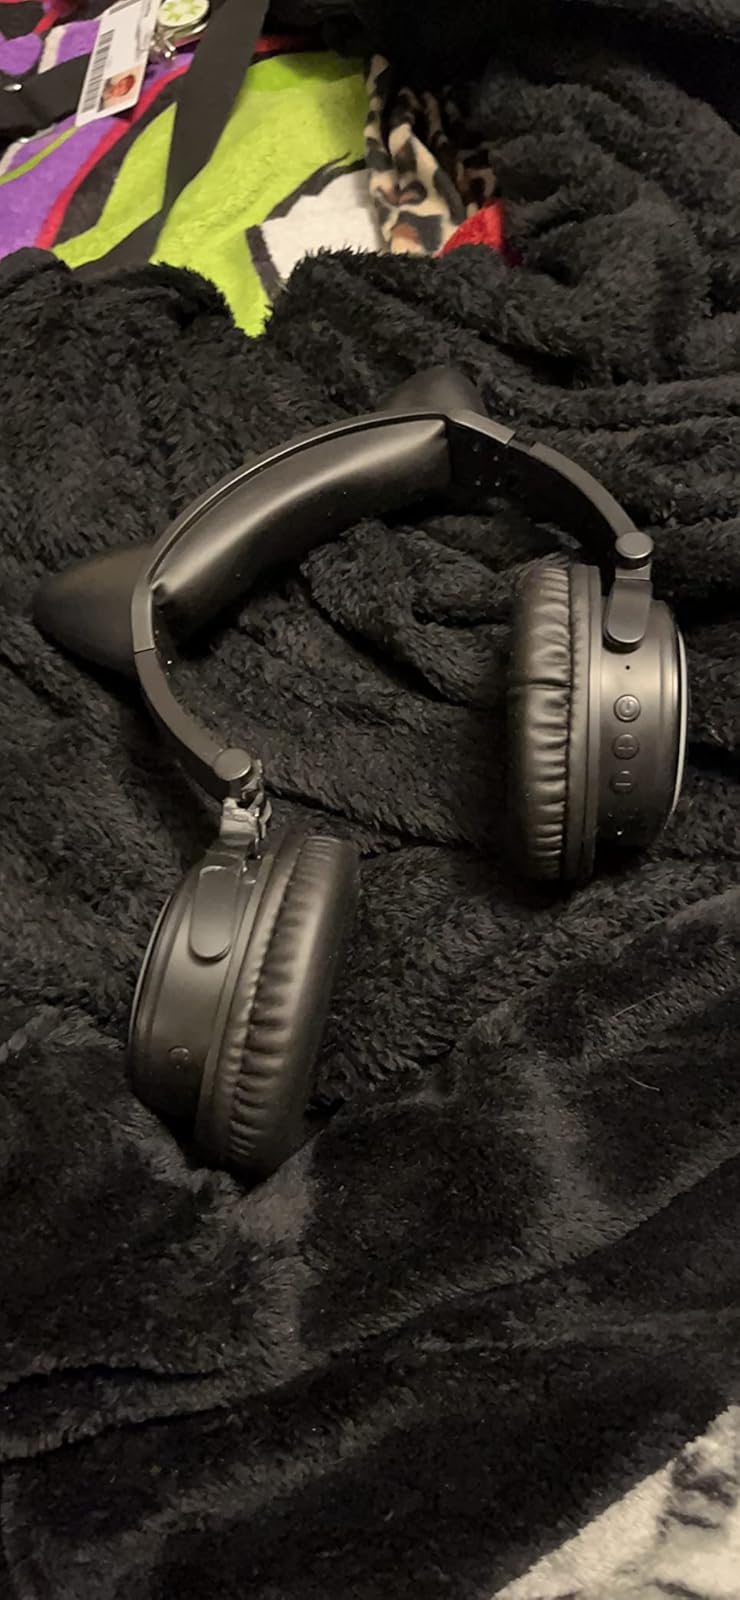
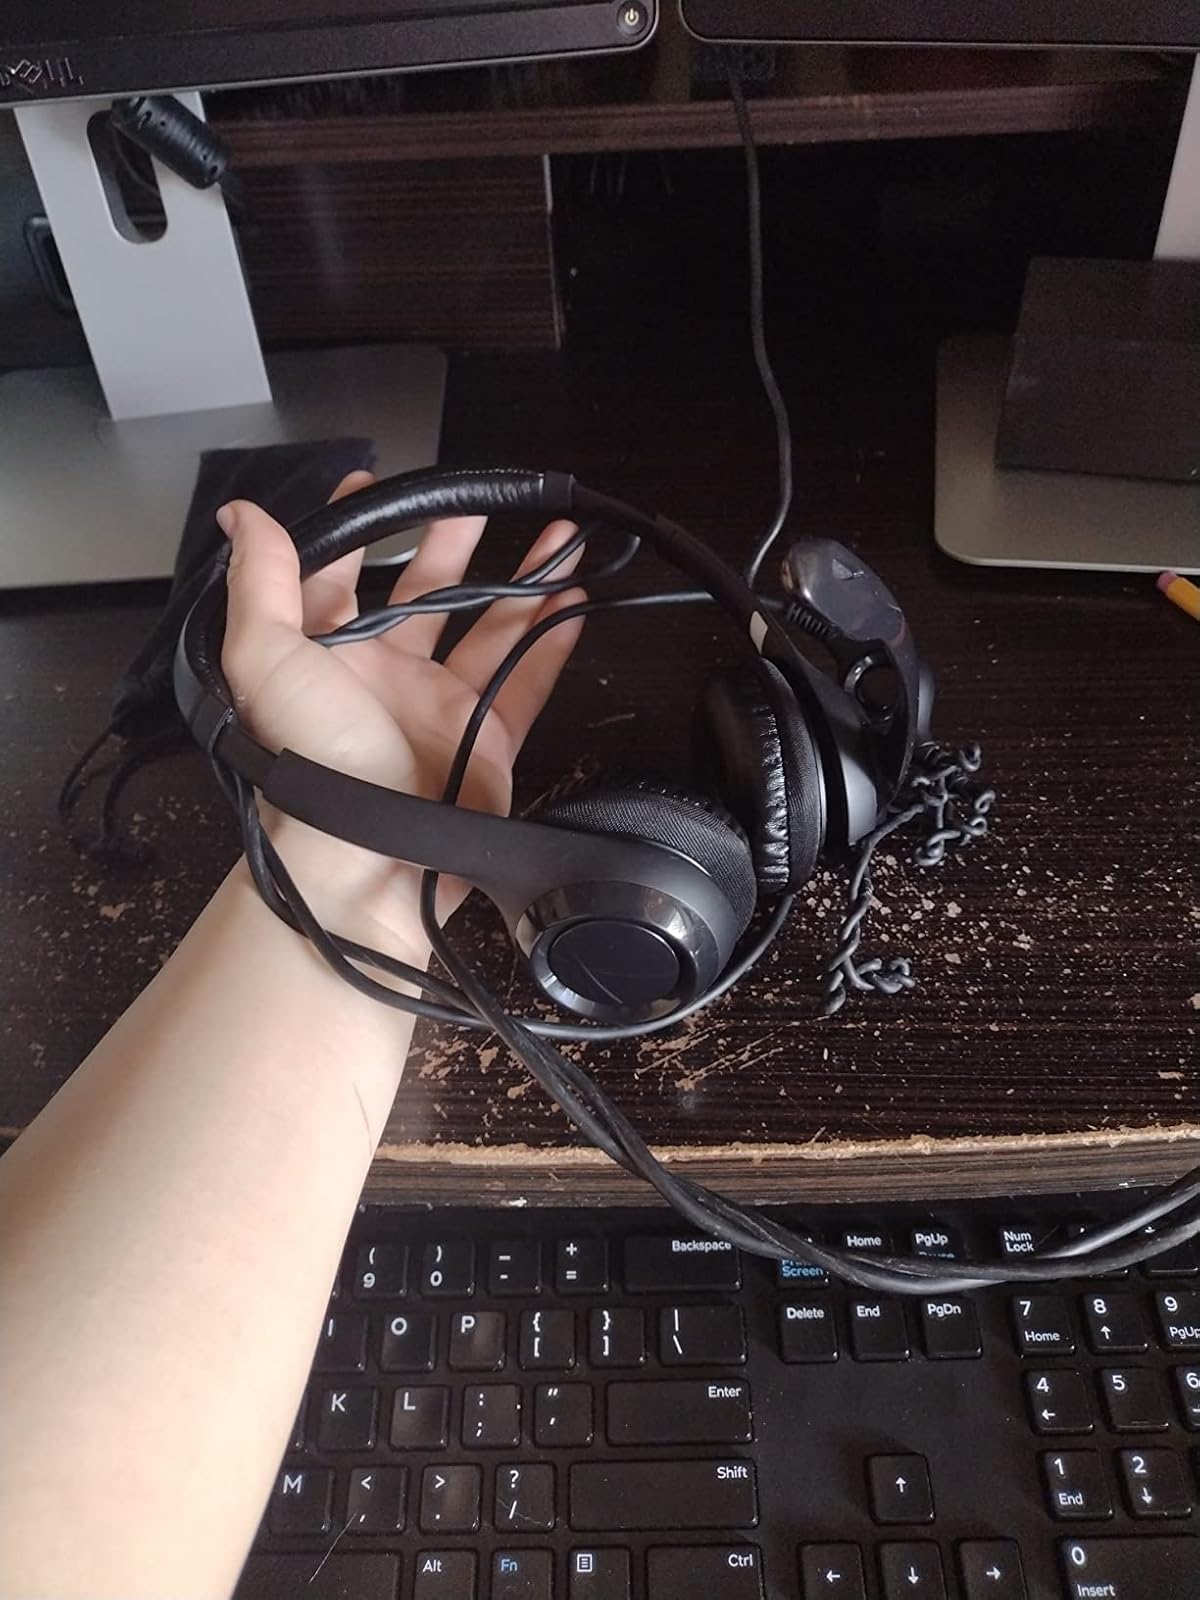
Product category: headphones
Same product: no